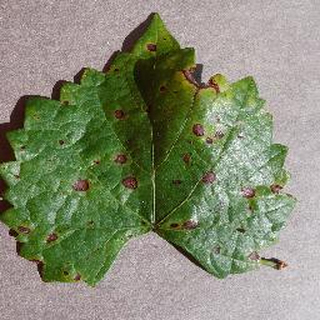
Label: grape_black_rot